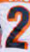
Number: 2